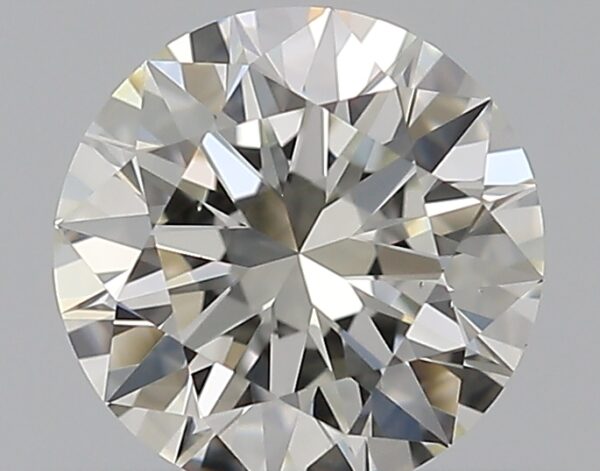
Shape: round
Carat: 0.5
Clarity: VS2
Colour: J
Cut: EX
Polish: EX
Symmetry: EX
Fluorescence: N
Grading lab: GIA
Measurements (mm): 5.1 x 5.13 x 3.14